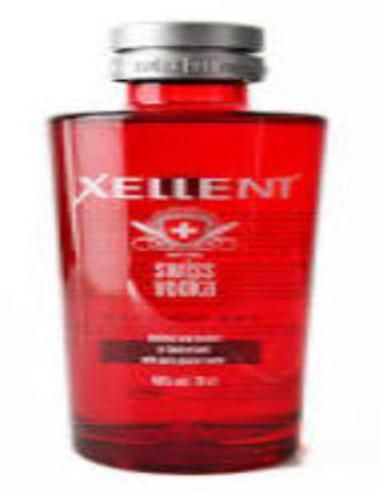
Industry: Necessities